Kakki dam

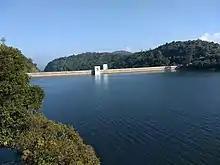
Kakki dam and the reservoir

In 1954-56 a road was constructed from Vallakadavu to Kakki. It was modernised in 1961. In the same year a staff colony consisting of 250 houses was built at Anathodu . A contractors' colony consisting of 300 houses, was constructed by 1963. A provision store was opened at Anathode in 1962. The machineries of the contractors H.C.C. had to be transported from the a dam site in Uttar Pradesh where they had recently completed a dam construction.